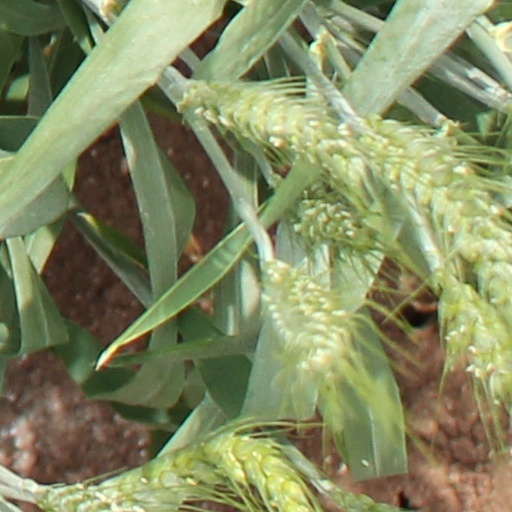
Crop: wheat